W. Earl Brown

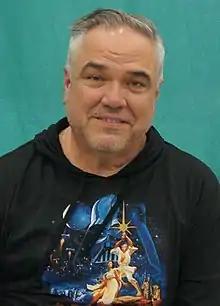
Brown in August 2011

William Earl Brown (born September 7, 1963) is an American actor, screenwriter, producer, musician, and songwriter. He is perhaps best known for his roles as Kenny, the cameraman in the film "Scream" (1996), Warren in the film "There's Something About Mary" (1998), Dan Dority on the HBO series "Deadwood" (2004–2006), and the voice and motion capture of Bill in the video game "The Last of Us" (2013). He has appeared in films such as "Backdraft", "The Master", "Being John Malkovich", "The Sessions", "Vanilla Sky", "The Lone Ranger", and "Bloodworth" (which he also wrote and produced), as well as series such as "Seinfeld", "NYPD Blue", "", "", "The X-Files", "Six Feet Under", "Preacher", "Bates Motel", "True Detective", "American Horror Story", "Chicago Fire", "Psych", and "The Mandalorian".